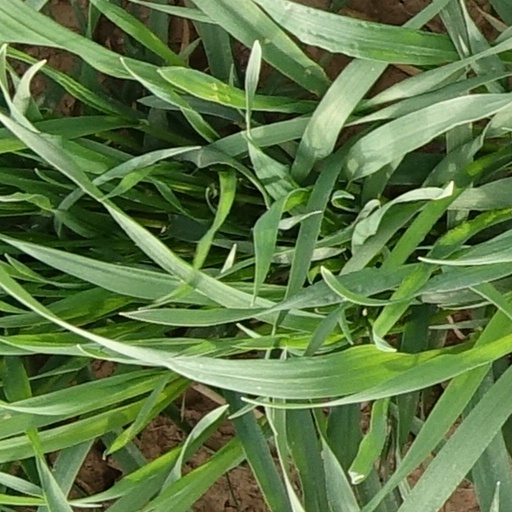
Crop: wheat